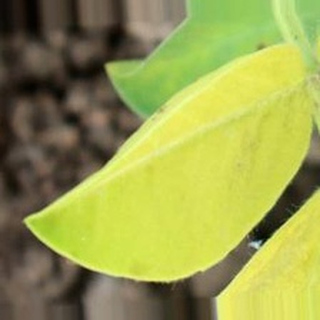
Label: groundnut_nutrition_deficiency